Central serous chorioretinopathy

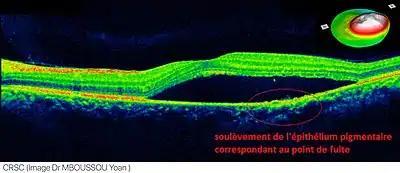
Optical coherence tomography imaging of central serous retinopathy

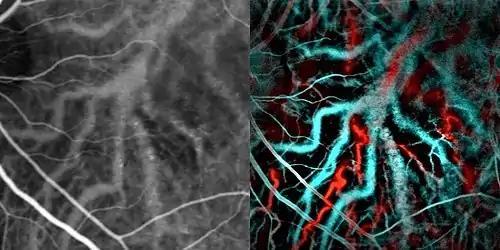
Indocyanine green angiography (left) and laser Doppler imaging (right) of the macula in central serous retinopathy, revealing choroidal vessels. Blue and red correspond to low and high blood flow respectively.

The diagnosis usually starts with a dilated examination of the retina, followed with confirmation by optical coherence tomography, fluorescein angiography, and indocyanine green angiography. The angiography test will usually show one or more fluorescent spots with fluid leakage. In 10%-15% of the cases these will appear in a classic smokestack shape. Differential diagnosis should be immediately performed to rule out retinal detachment, which is a medical emergency.